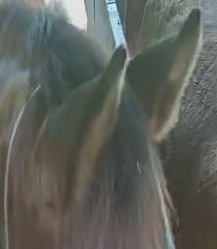
Face region: ears (position_of_ears)
Pain indicator: not_present